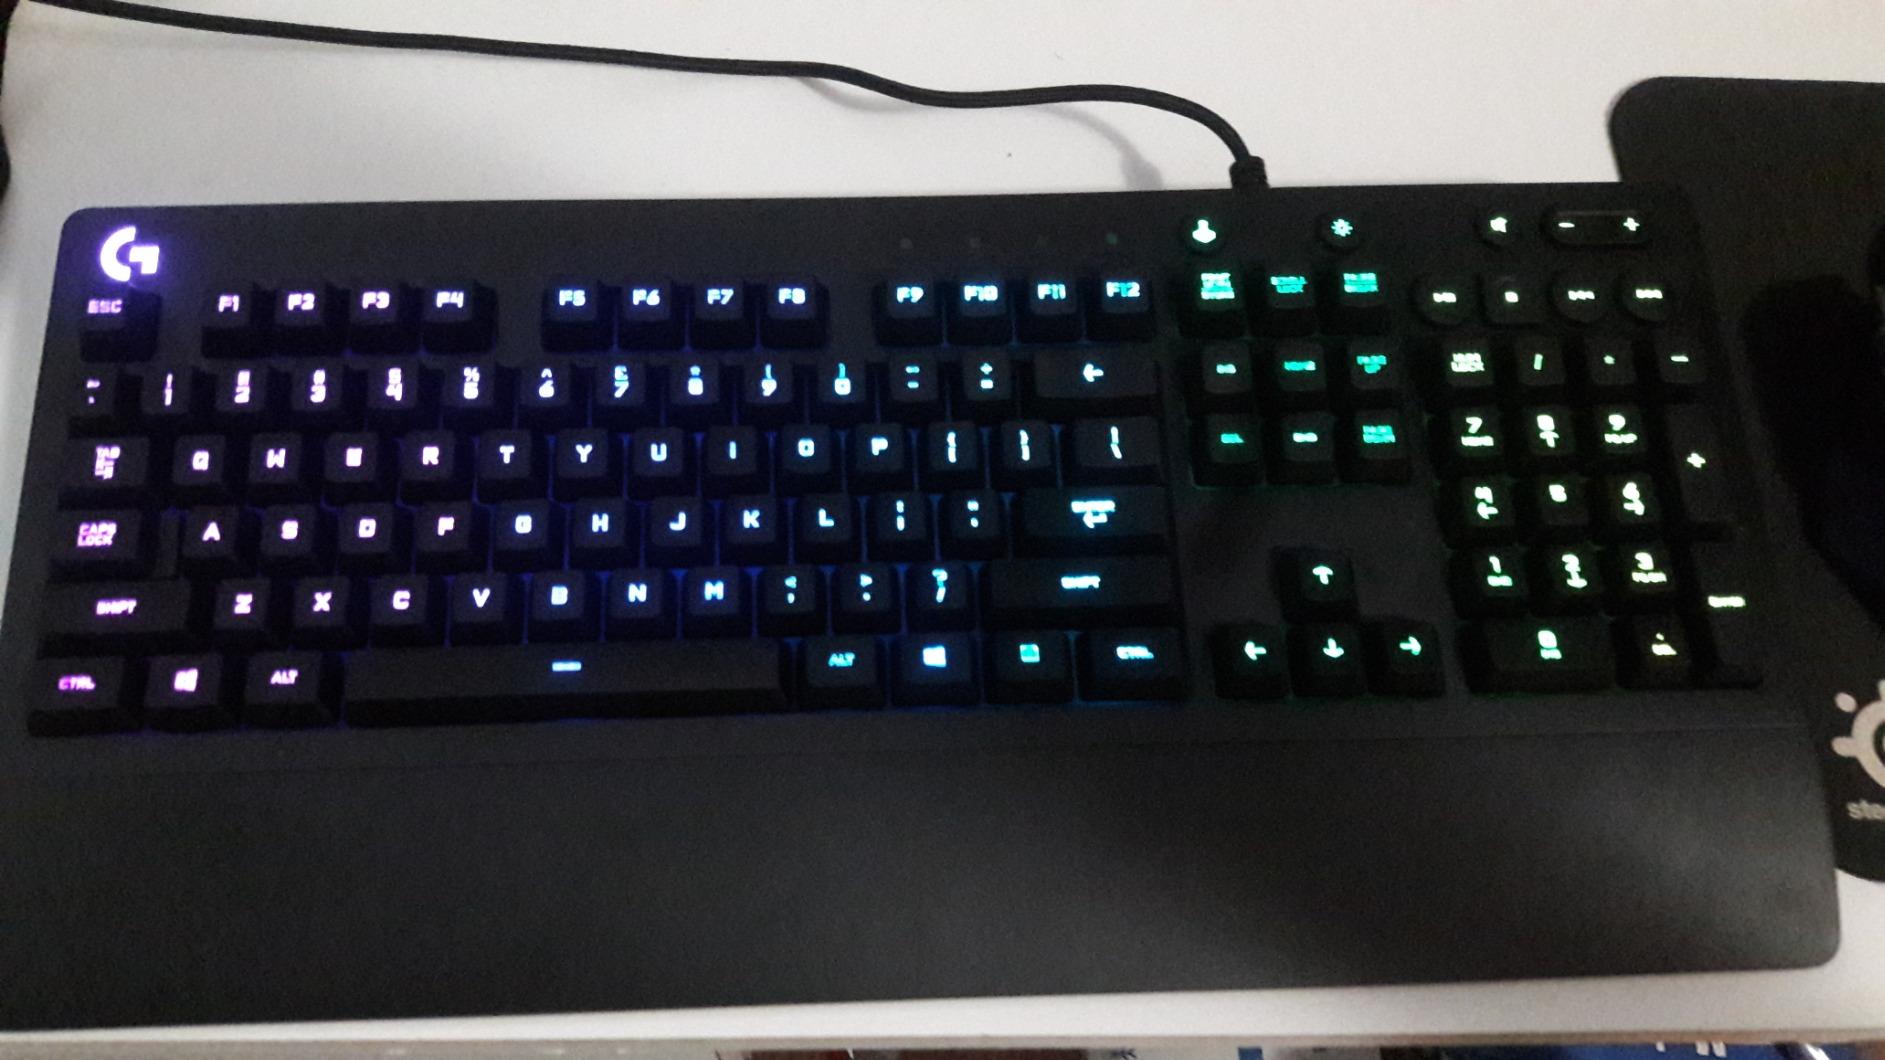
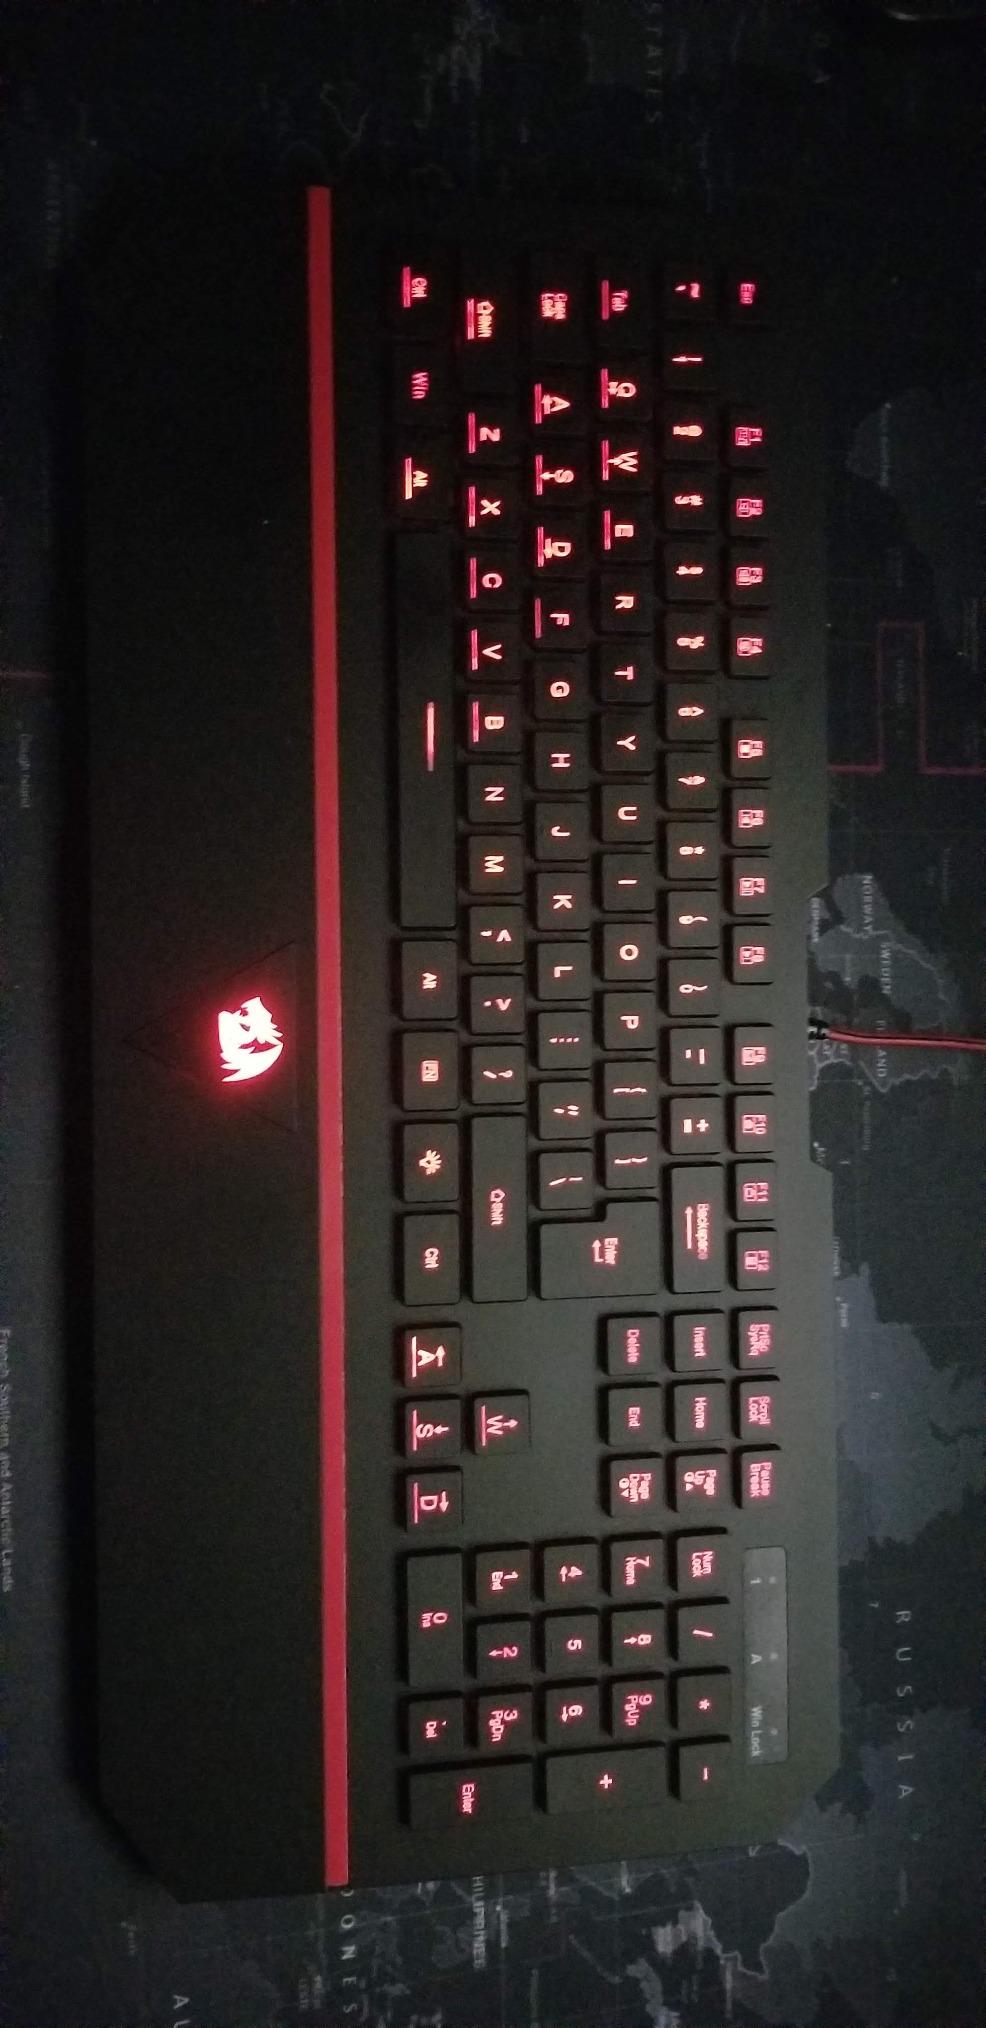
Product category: keyboard
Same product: no